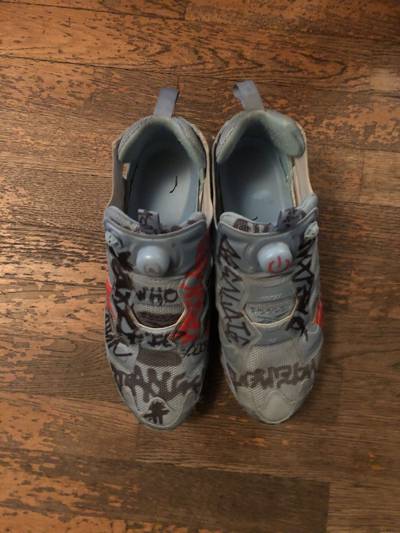
Waste category: shoes